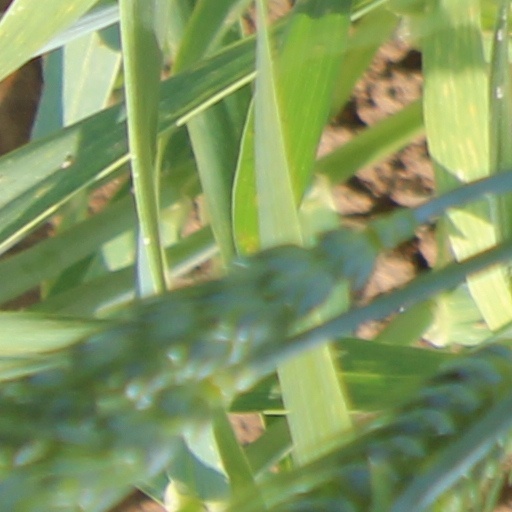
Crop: wheat